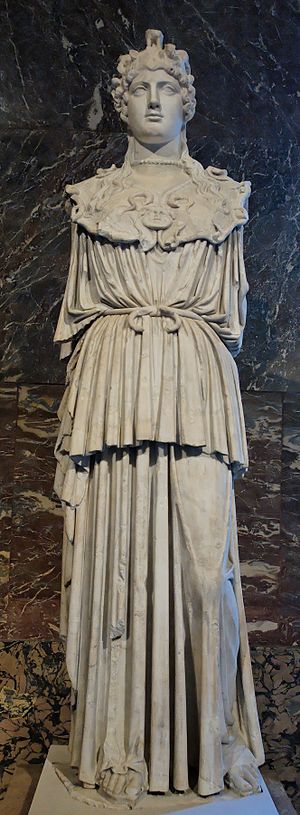
Peplos / Galleri
Peplos eller peplon var et kvindeligt